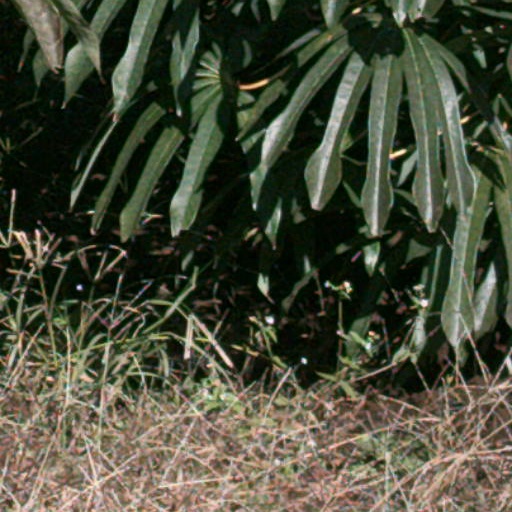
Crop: cassava